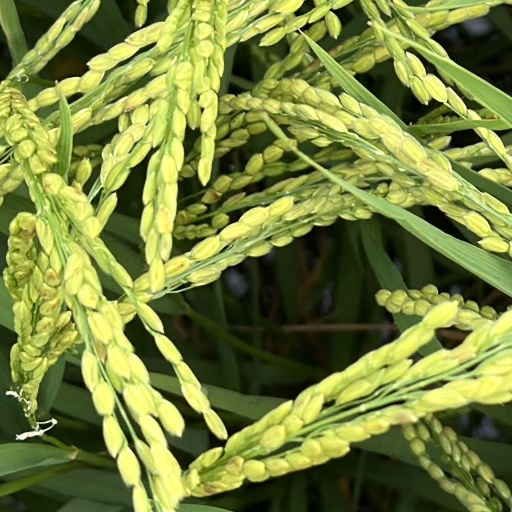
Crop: rice